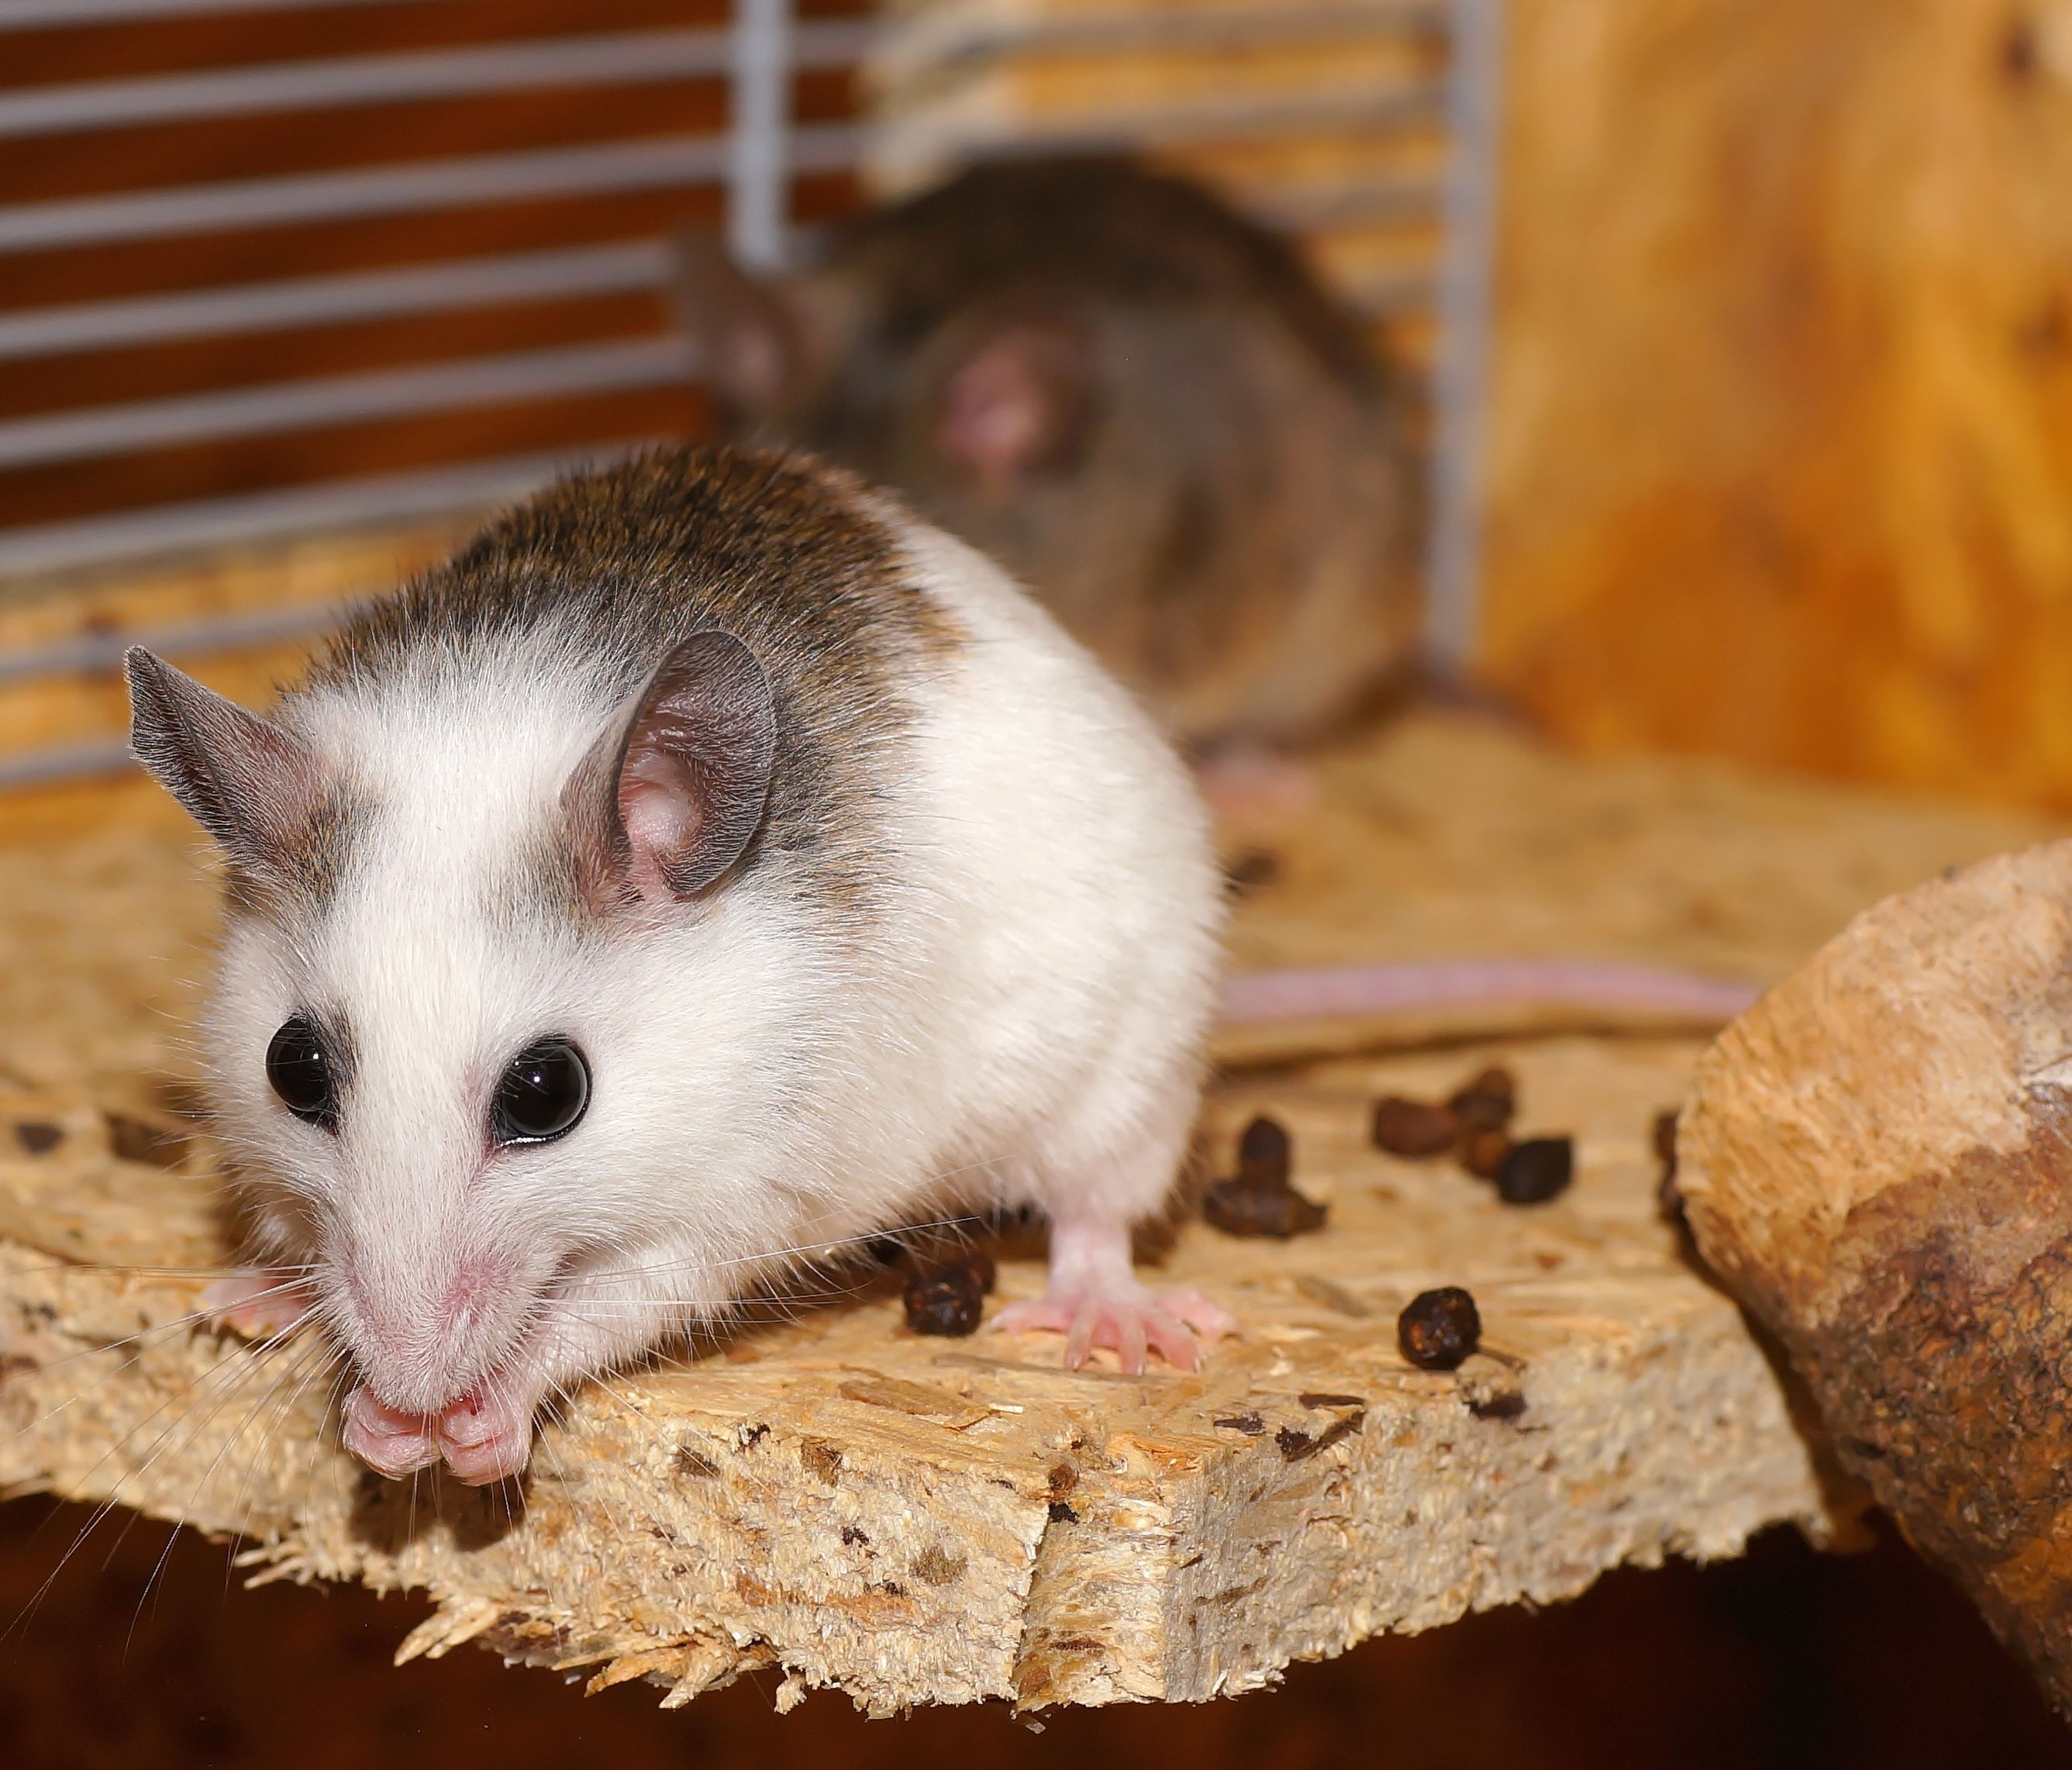
sweet, mouse, cute, fur, young, mammal, close, hamster, rodent, fauna, rat, whiskers, vertebrate, pest, hungry, sure, button eyes, grey brown, gerbil, mastomys, muroidea, muridae, virginia opossum, dormouse, mastomy